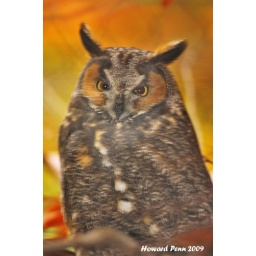
The long eared owl was in its normal spot. The trees have turned color behind the bird